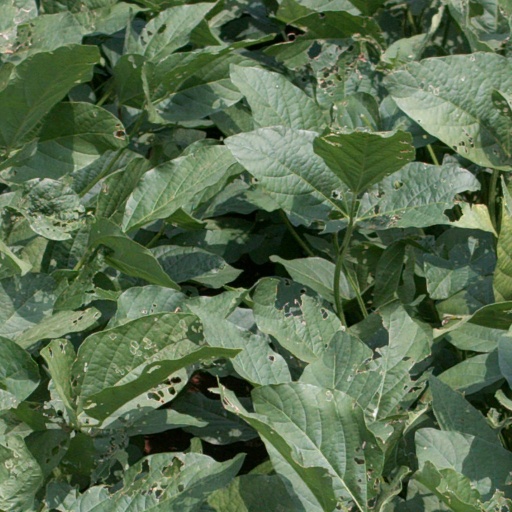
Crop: soybean